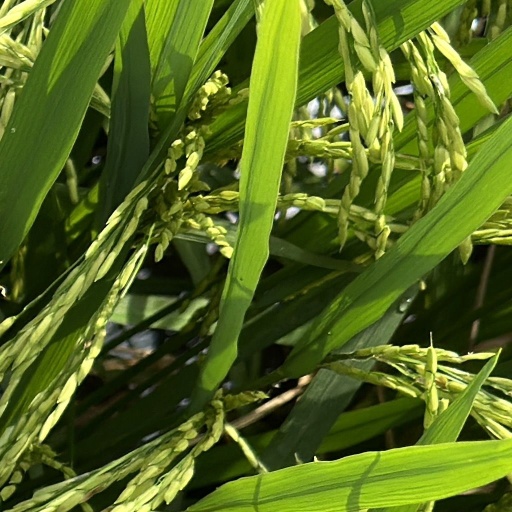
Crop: rice